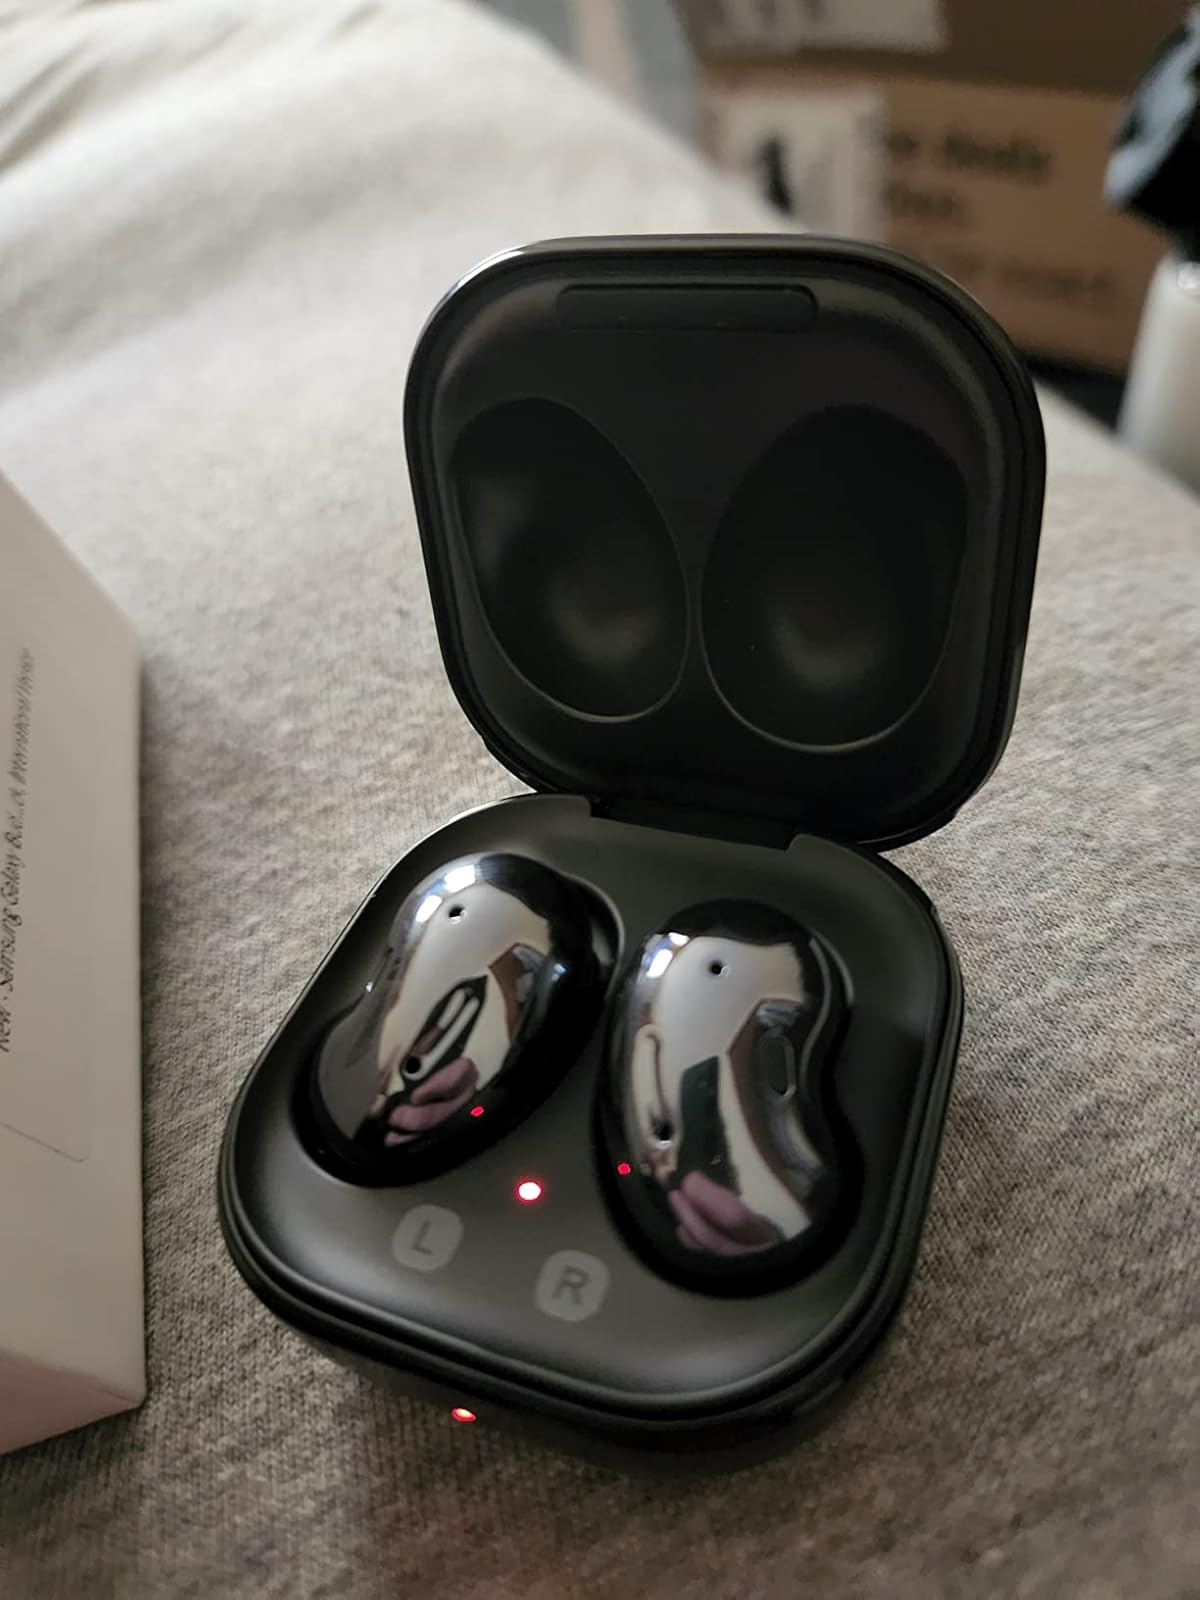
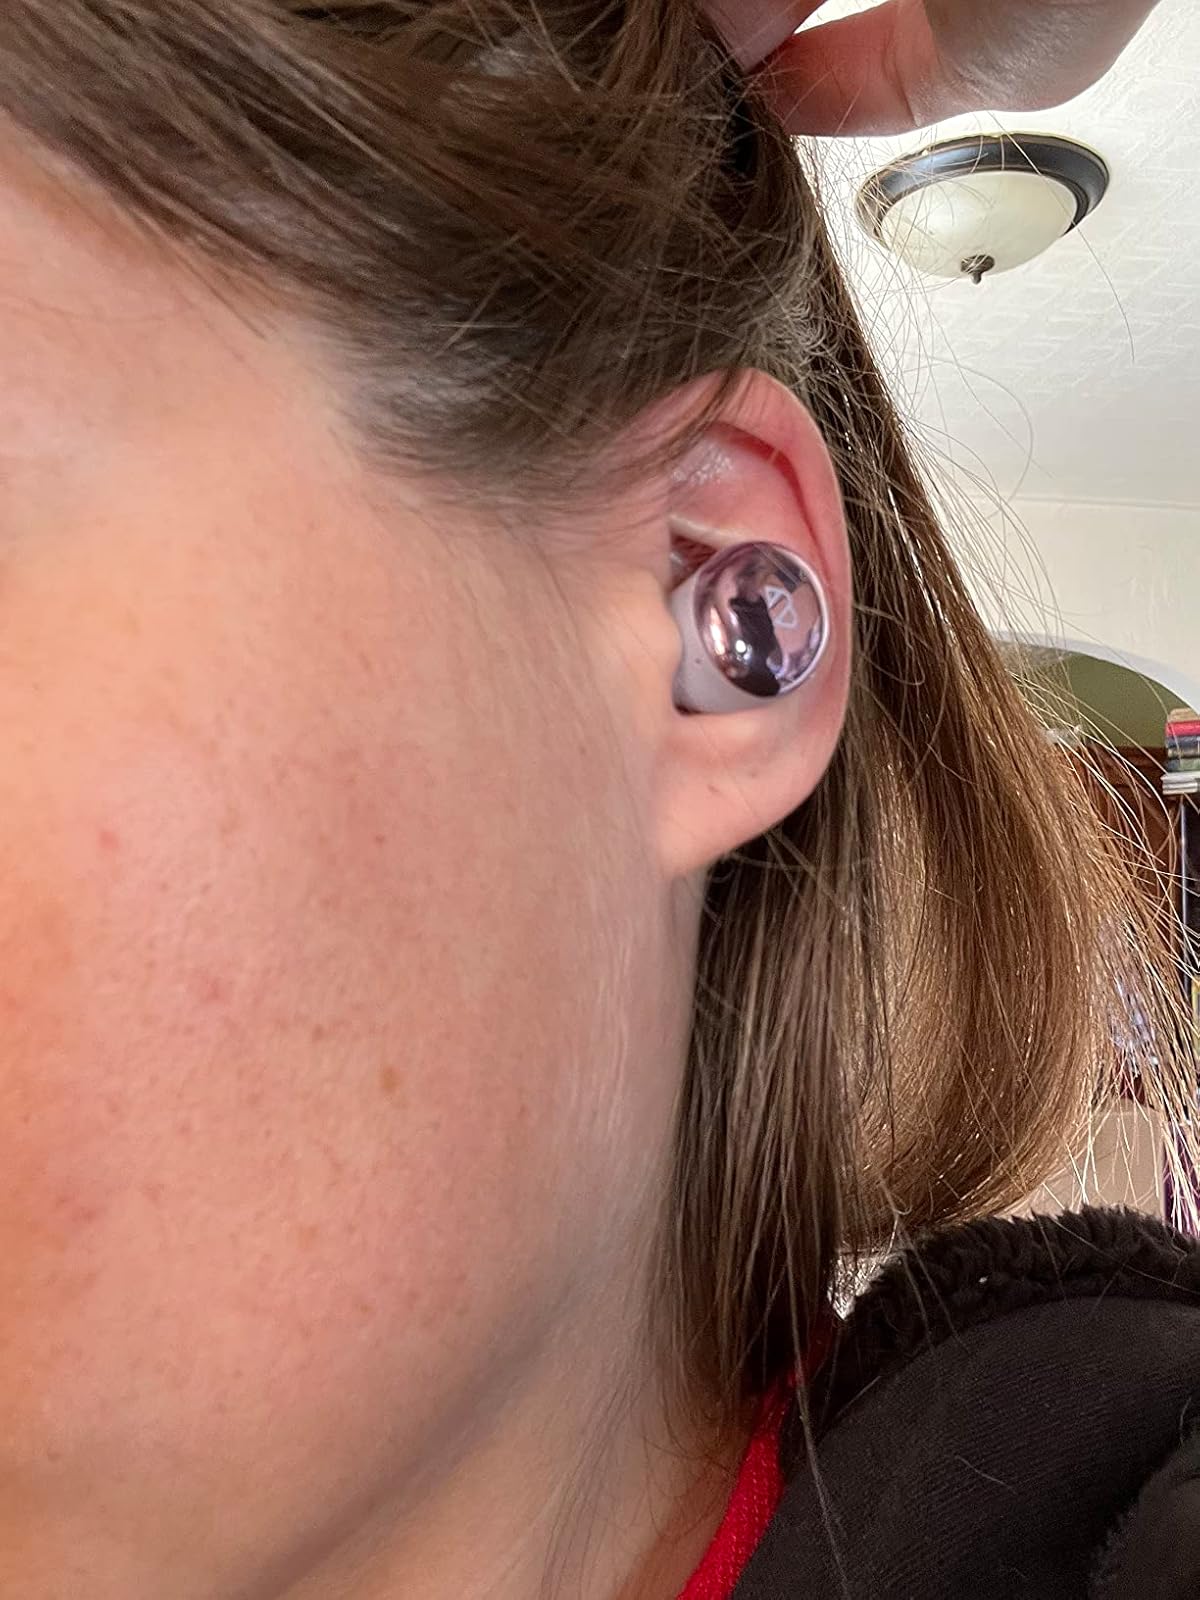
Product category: earbuds
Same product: no